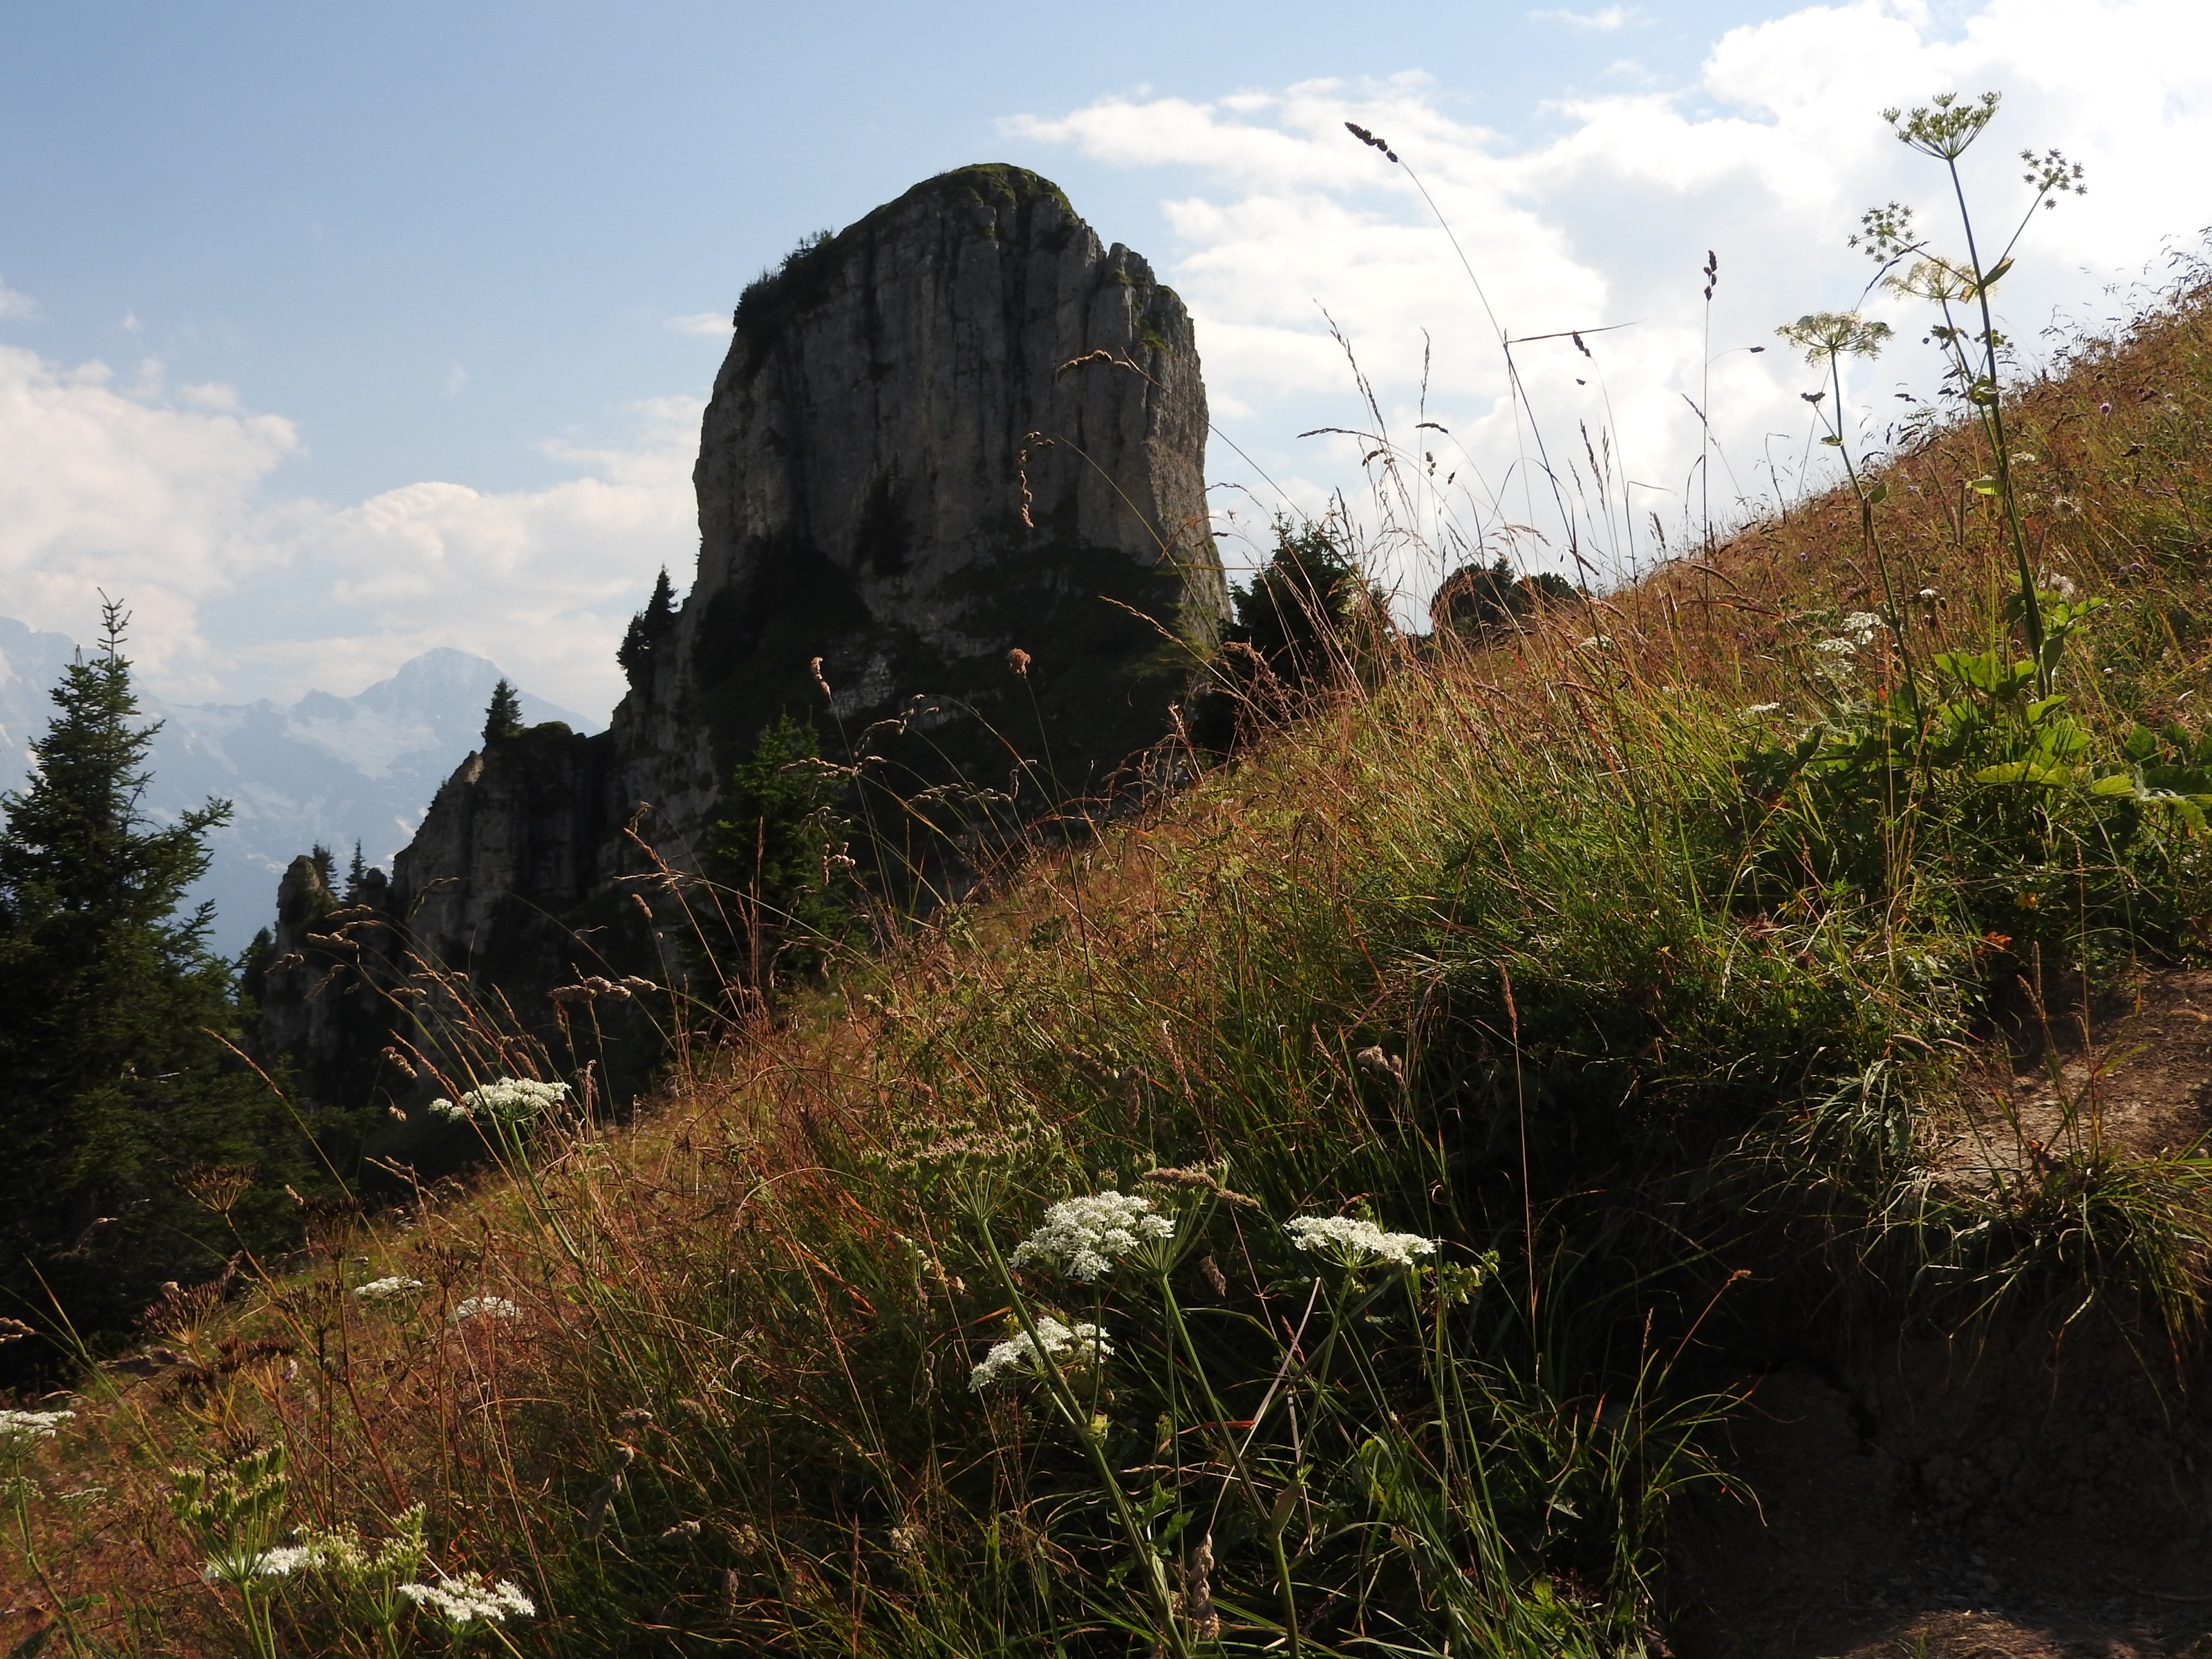
landscape, tree, nature, grass, outdoor, rock, wilderness, walking, mountain, cloud, hiking, trail, meadow, hill, flower, adventure, peak, valley, mountain range, summer, travel, cliff, wild, europe, natural, park, scenery, alpine, blue, steep, silence, extreme, altitude, tourism, terrain, flora, ridge, alp, summit, plants, trees, geology, alps, backpacking, swiss, switzerland, european, flowering, rural area, alpine flora, mountain side, geographical feature, mountainous landforms